Alternate history

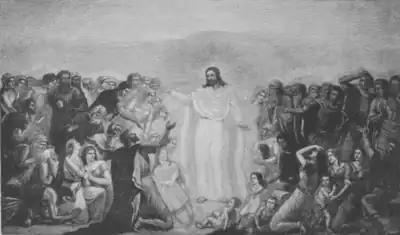
"The Glorious Appearing of Jesus to the Nephites" by William Armitage

"The Book of Mormon" (published 1830) is described as an "alternative history" by Richard Lyman Bushman, a biographer of Joseph Smith. Smith claimed to have translated the document from golden plates, which told the story of a Jewish group who migrated from Israel to the Americas and inhabited the region from about 600 B.C. to 400 A.D., becoming the ancestors of Native Americans. In the 2005 biography "", Bushman wrote that the "Book of Mormon" "turned American history upside down [and] works on the premise that a history—a book—can reconstitute a nation. It assumes that by giving a nation an alternative history, alternative values can be made to grow."